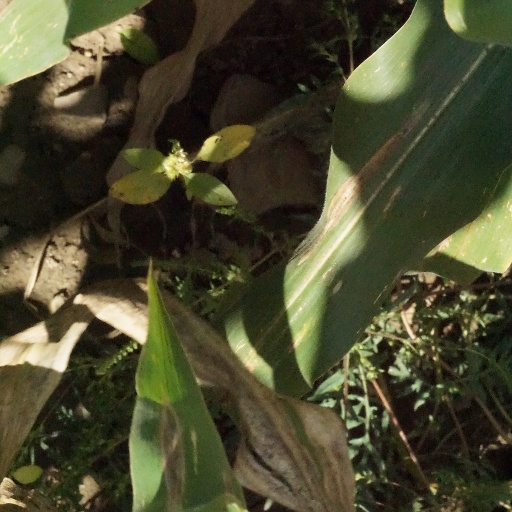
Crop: maize; corn